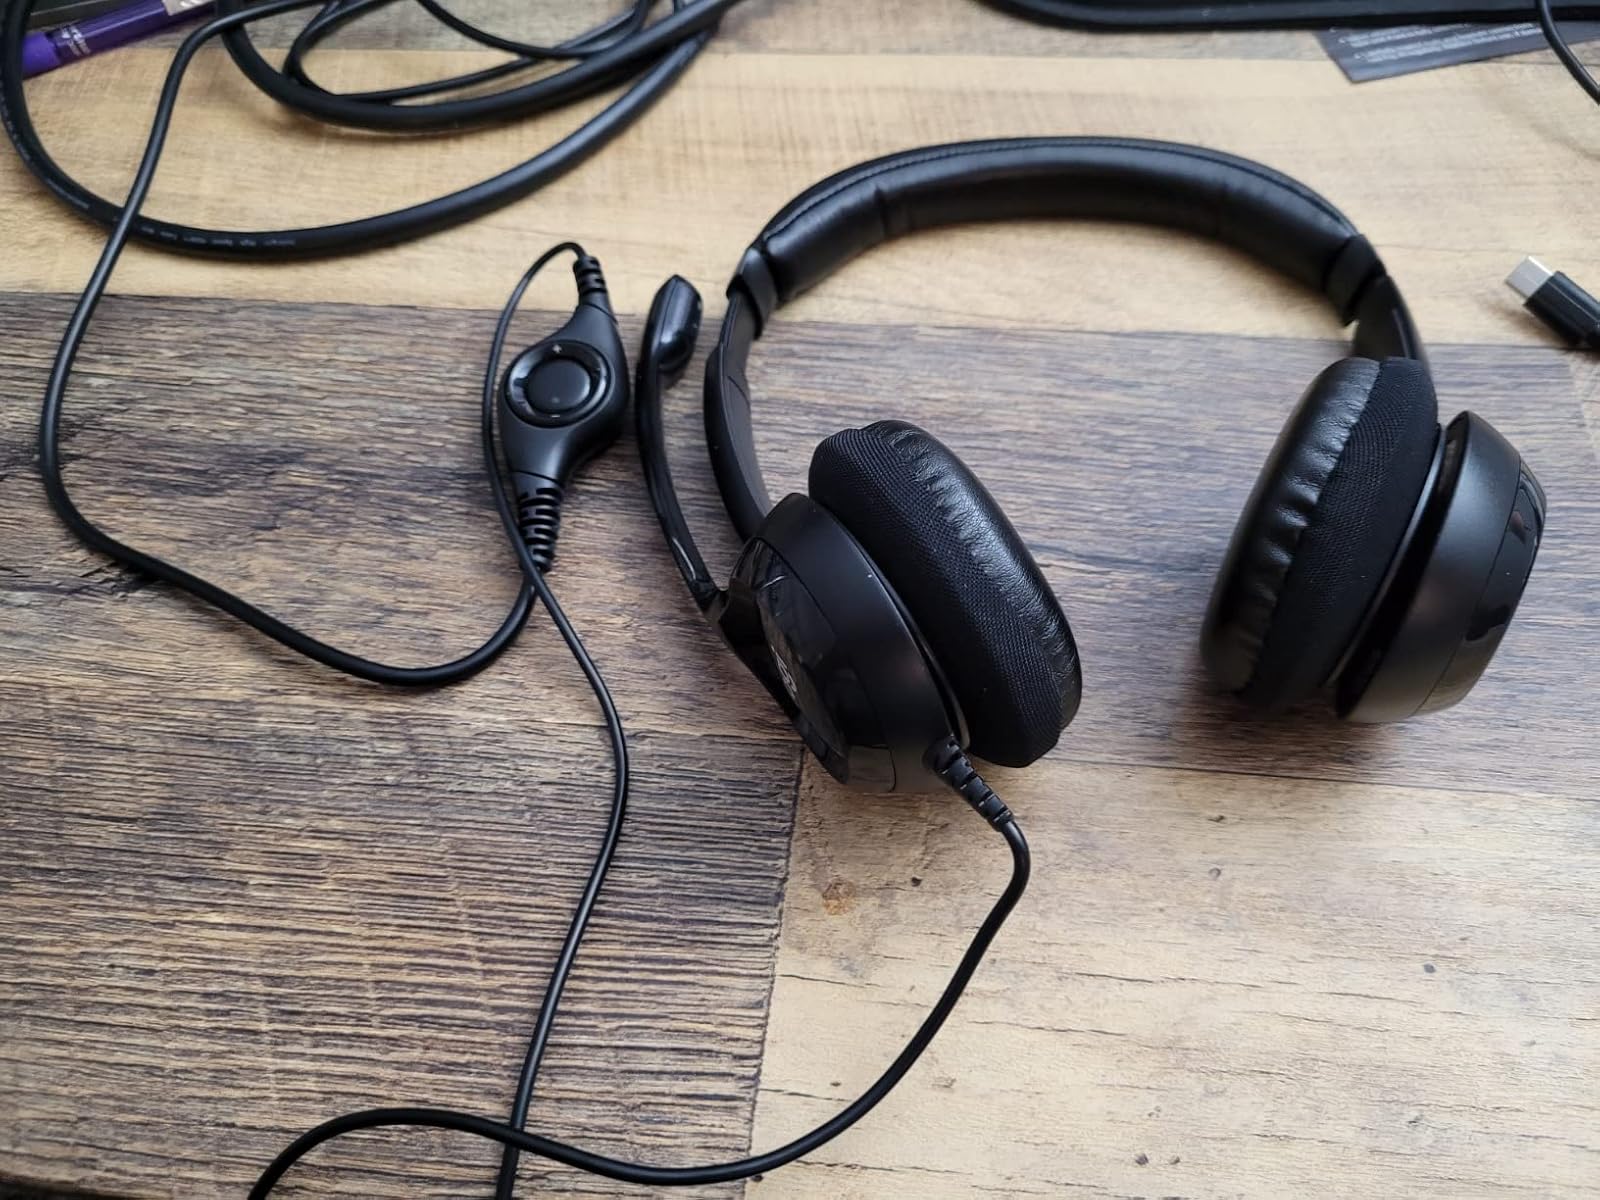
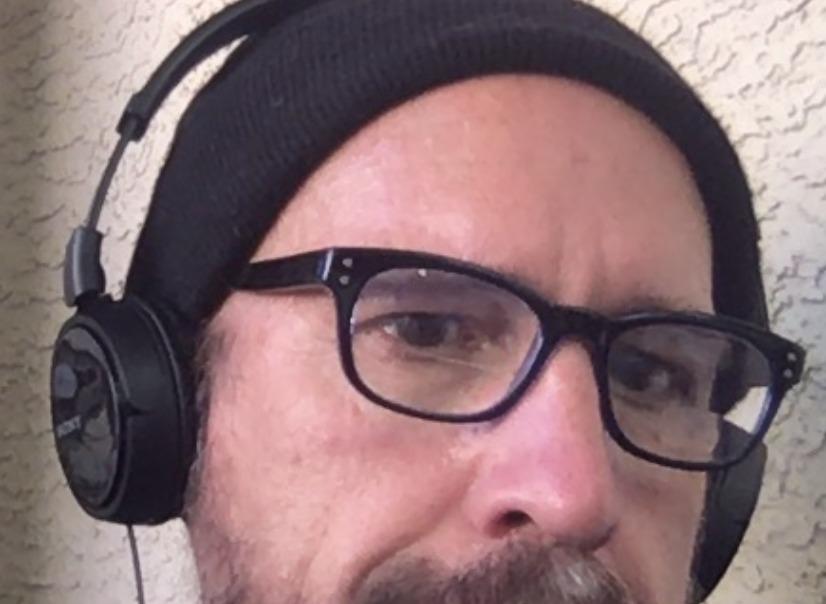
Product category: headphones
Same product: no